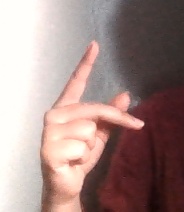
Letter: dha